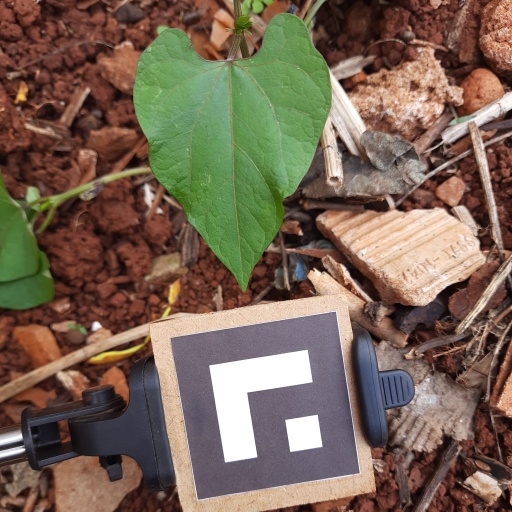
Observations: wavy surface, no eating holes, under shade